Finland–Hungary relations

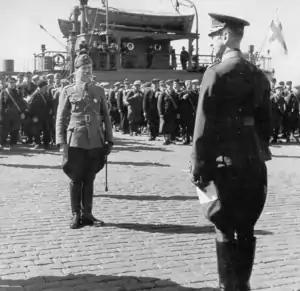
Hungarian volunteers leaving Finland after the Winter War. The group was led by Captain Imre Kémeri Nagy. Seeing him off was Lieutenant General Oscar Enckell.

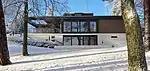
Embassy of Hungary in Helsinki

When the Winter War broke out between Finland and the Soviet Union, many Hungarians felt great sympathy towards the Finns and wanted to help them.